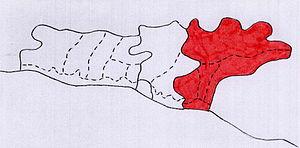
Le raïon d'Adler, ou district d'Adler, est une subdivision administrative territoriale de la ville-arrondissement de Sotchi, en Russie. C'est l'un des quatre districts, avec celui du district central, du raïon de Khosta et du raïon de Lazarevskoïe. Son siège se trouve à Adler, au bord de la mer Noire.